Undefeatable

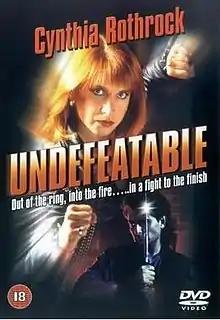
"Undefeatable" DVD cover

Undefeatable is a 1993 Hong Kong martial arts film directed by Godfrey Ho (using the pseudonym Godfrey Hall) and starring Cynthia Rothrock, John Miller, Don Niam, and Donna Jason. The picture was a Hong Kong production, but filmed in English on location in the United States. An alternate version of the film, titled Bloody Mary Killer, was released for the Asian markets.